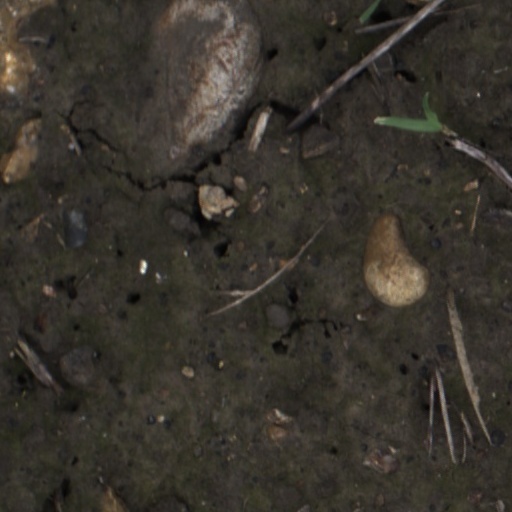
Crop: wheat